Maggie Rose

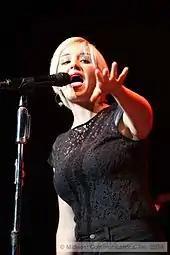
Rose performing at the Resch Centre in 2013

In July 2017, Maggie Rose entered Starstruck Studios with her 13-piece band consisting of touring band members who have worked with Brothers Osborne, Kelly Clarkson and Steven Tyler and recorded a live album in one take without overdubs or vocal tuning. She began releasing digital 45s starting in October 2017, with the smoldering "Pull You Through" and the soulful ballad "Just Getting By". "Pull You Through" landed on Sirius XM radio's "The Highway Top 10". The digital 45 schedule continued with the March release of "It's You", a throwback soul ballad that contained elements of modern pop and R&B, reminiscent of Aretha Franklin. The third digital 45 released in May included "Hey Blondie", inspired by an interview with Debbie Harry showcasing a funk inspired rhythm section and rock and roll sound.